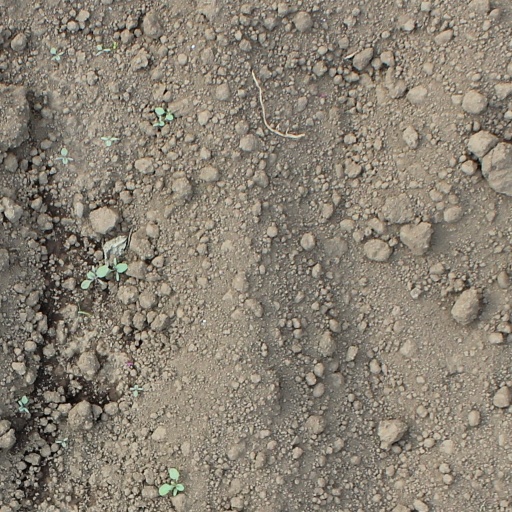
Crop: soybean